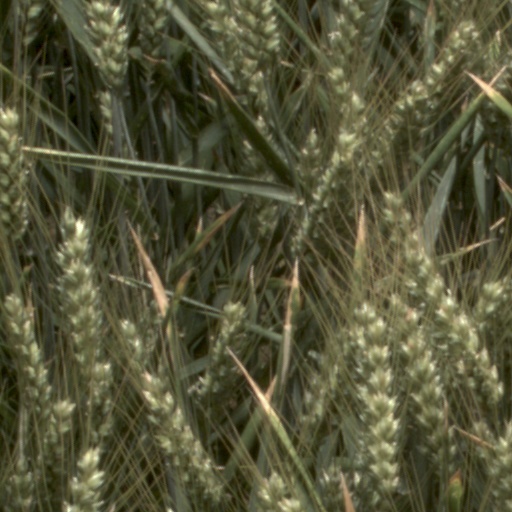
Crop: wheat